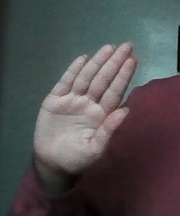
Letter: seen